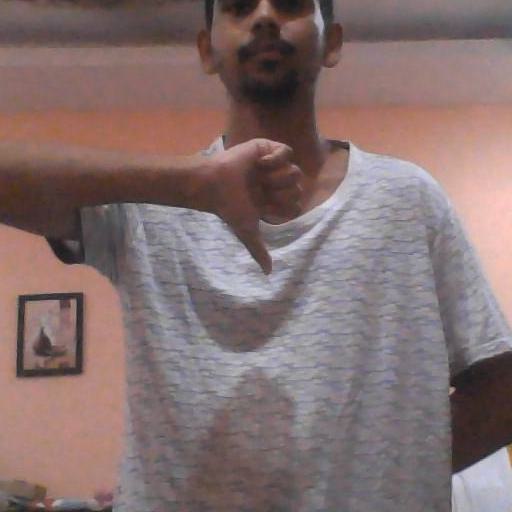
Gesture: dislike